Project Dream

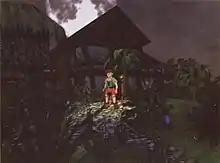
A screenshot of gameplay from the Nintendo 64 version

During most of its development period, "Project Dream" was a role-playing video game (RPG) that focused on a boy named Edson and his pets Dinger the dog and Billy the parrot. In its story, a band of pirates led by Captain Blackeye searched for "floaty", a substance that would allow their ships to fly. Edson got into trouble with the pirates and set off on a journey with his girlfriend to escape them. The Super Nintendo Entertainment System (SNES) version of the game employed an isometric perspective and had a fairy tale theme. Edson used a wooden sword to fight trolls and Dinger performed actions to assist him, such as going ahead and digging holes to find items. Occasionally, a dinosaur would appear and attempt to crush Edson by stepping on him; falling leaves and the virtual camera system shaking warned the player when it was approaching.